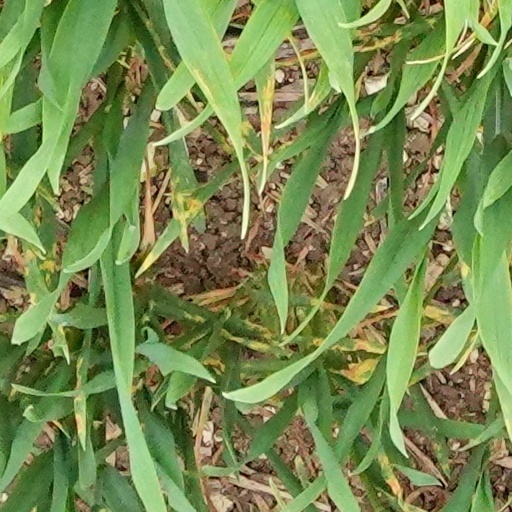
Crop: wheat